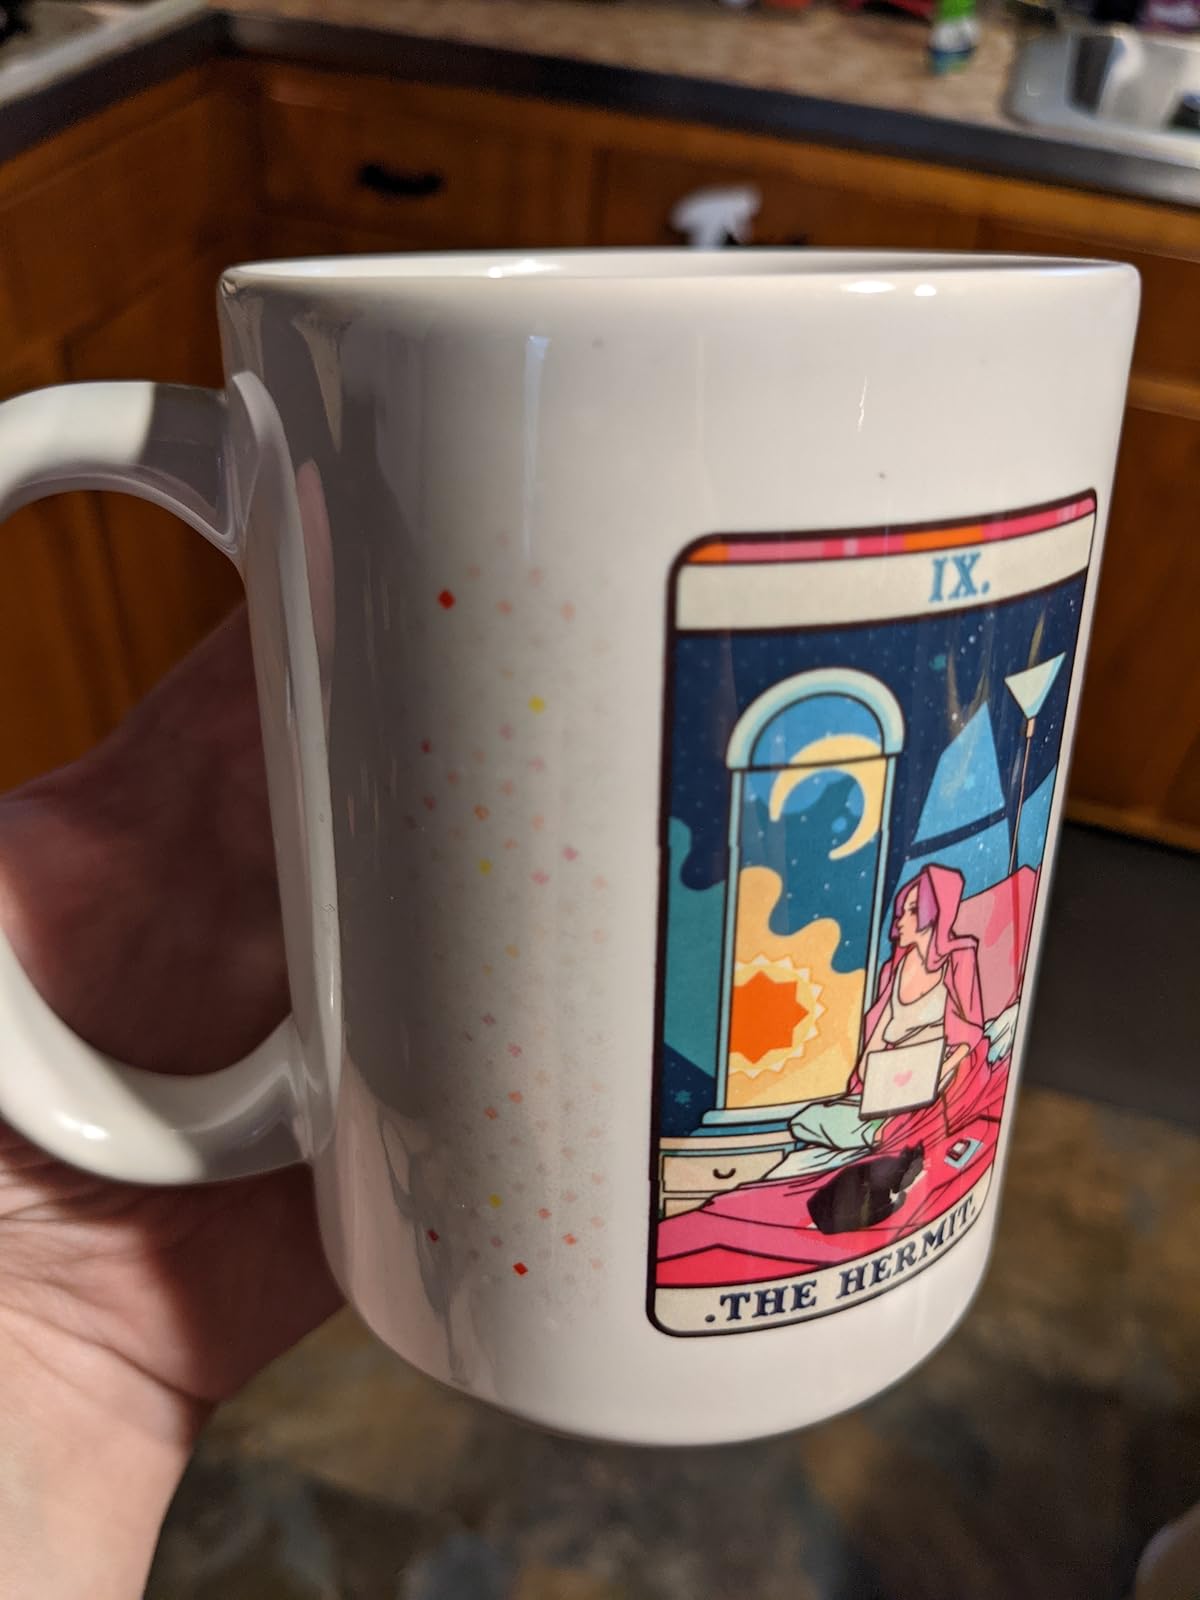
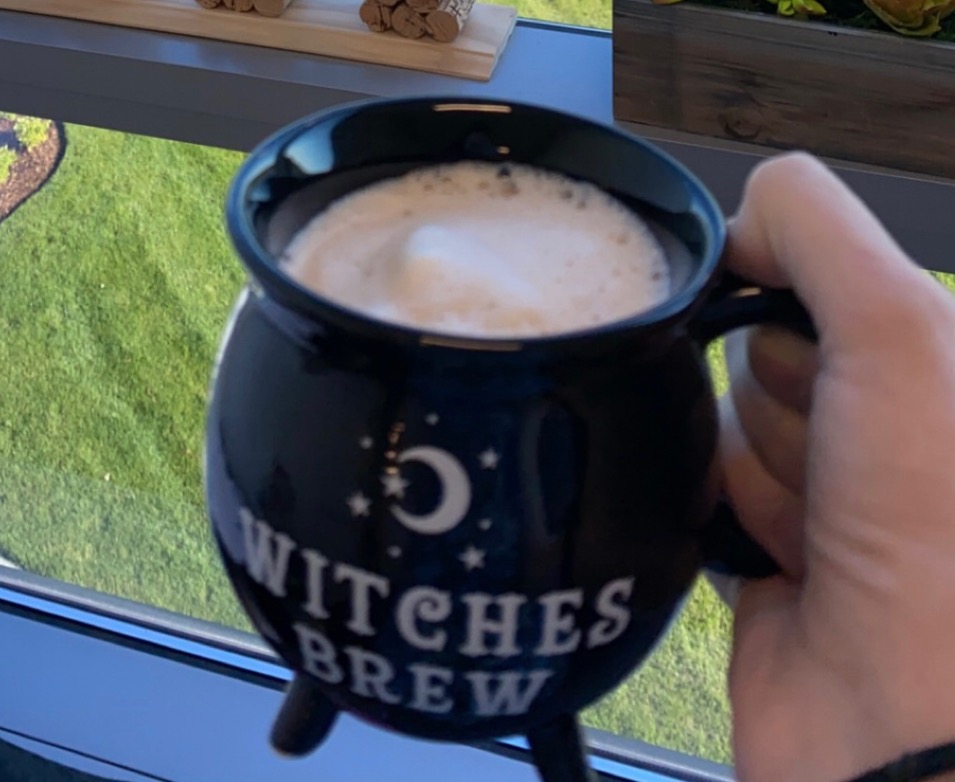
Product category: items_mug
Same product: no